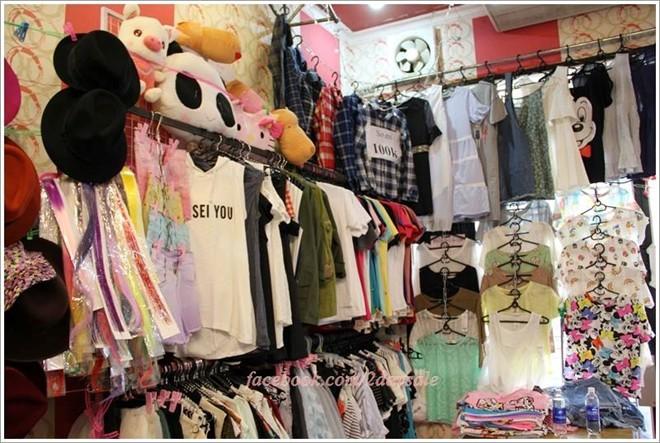
có nhiều mặt hàng quần áo xuất hiện ở trong cửa hàng